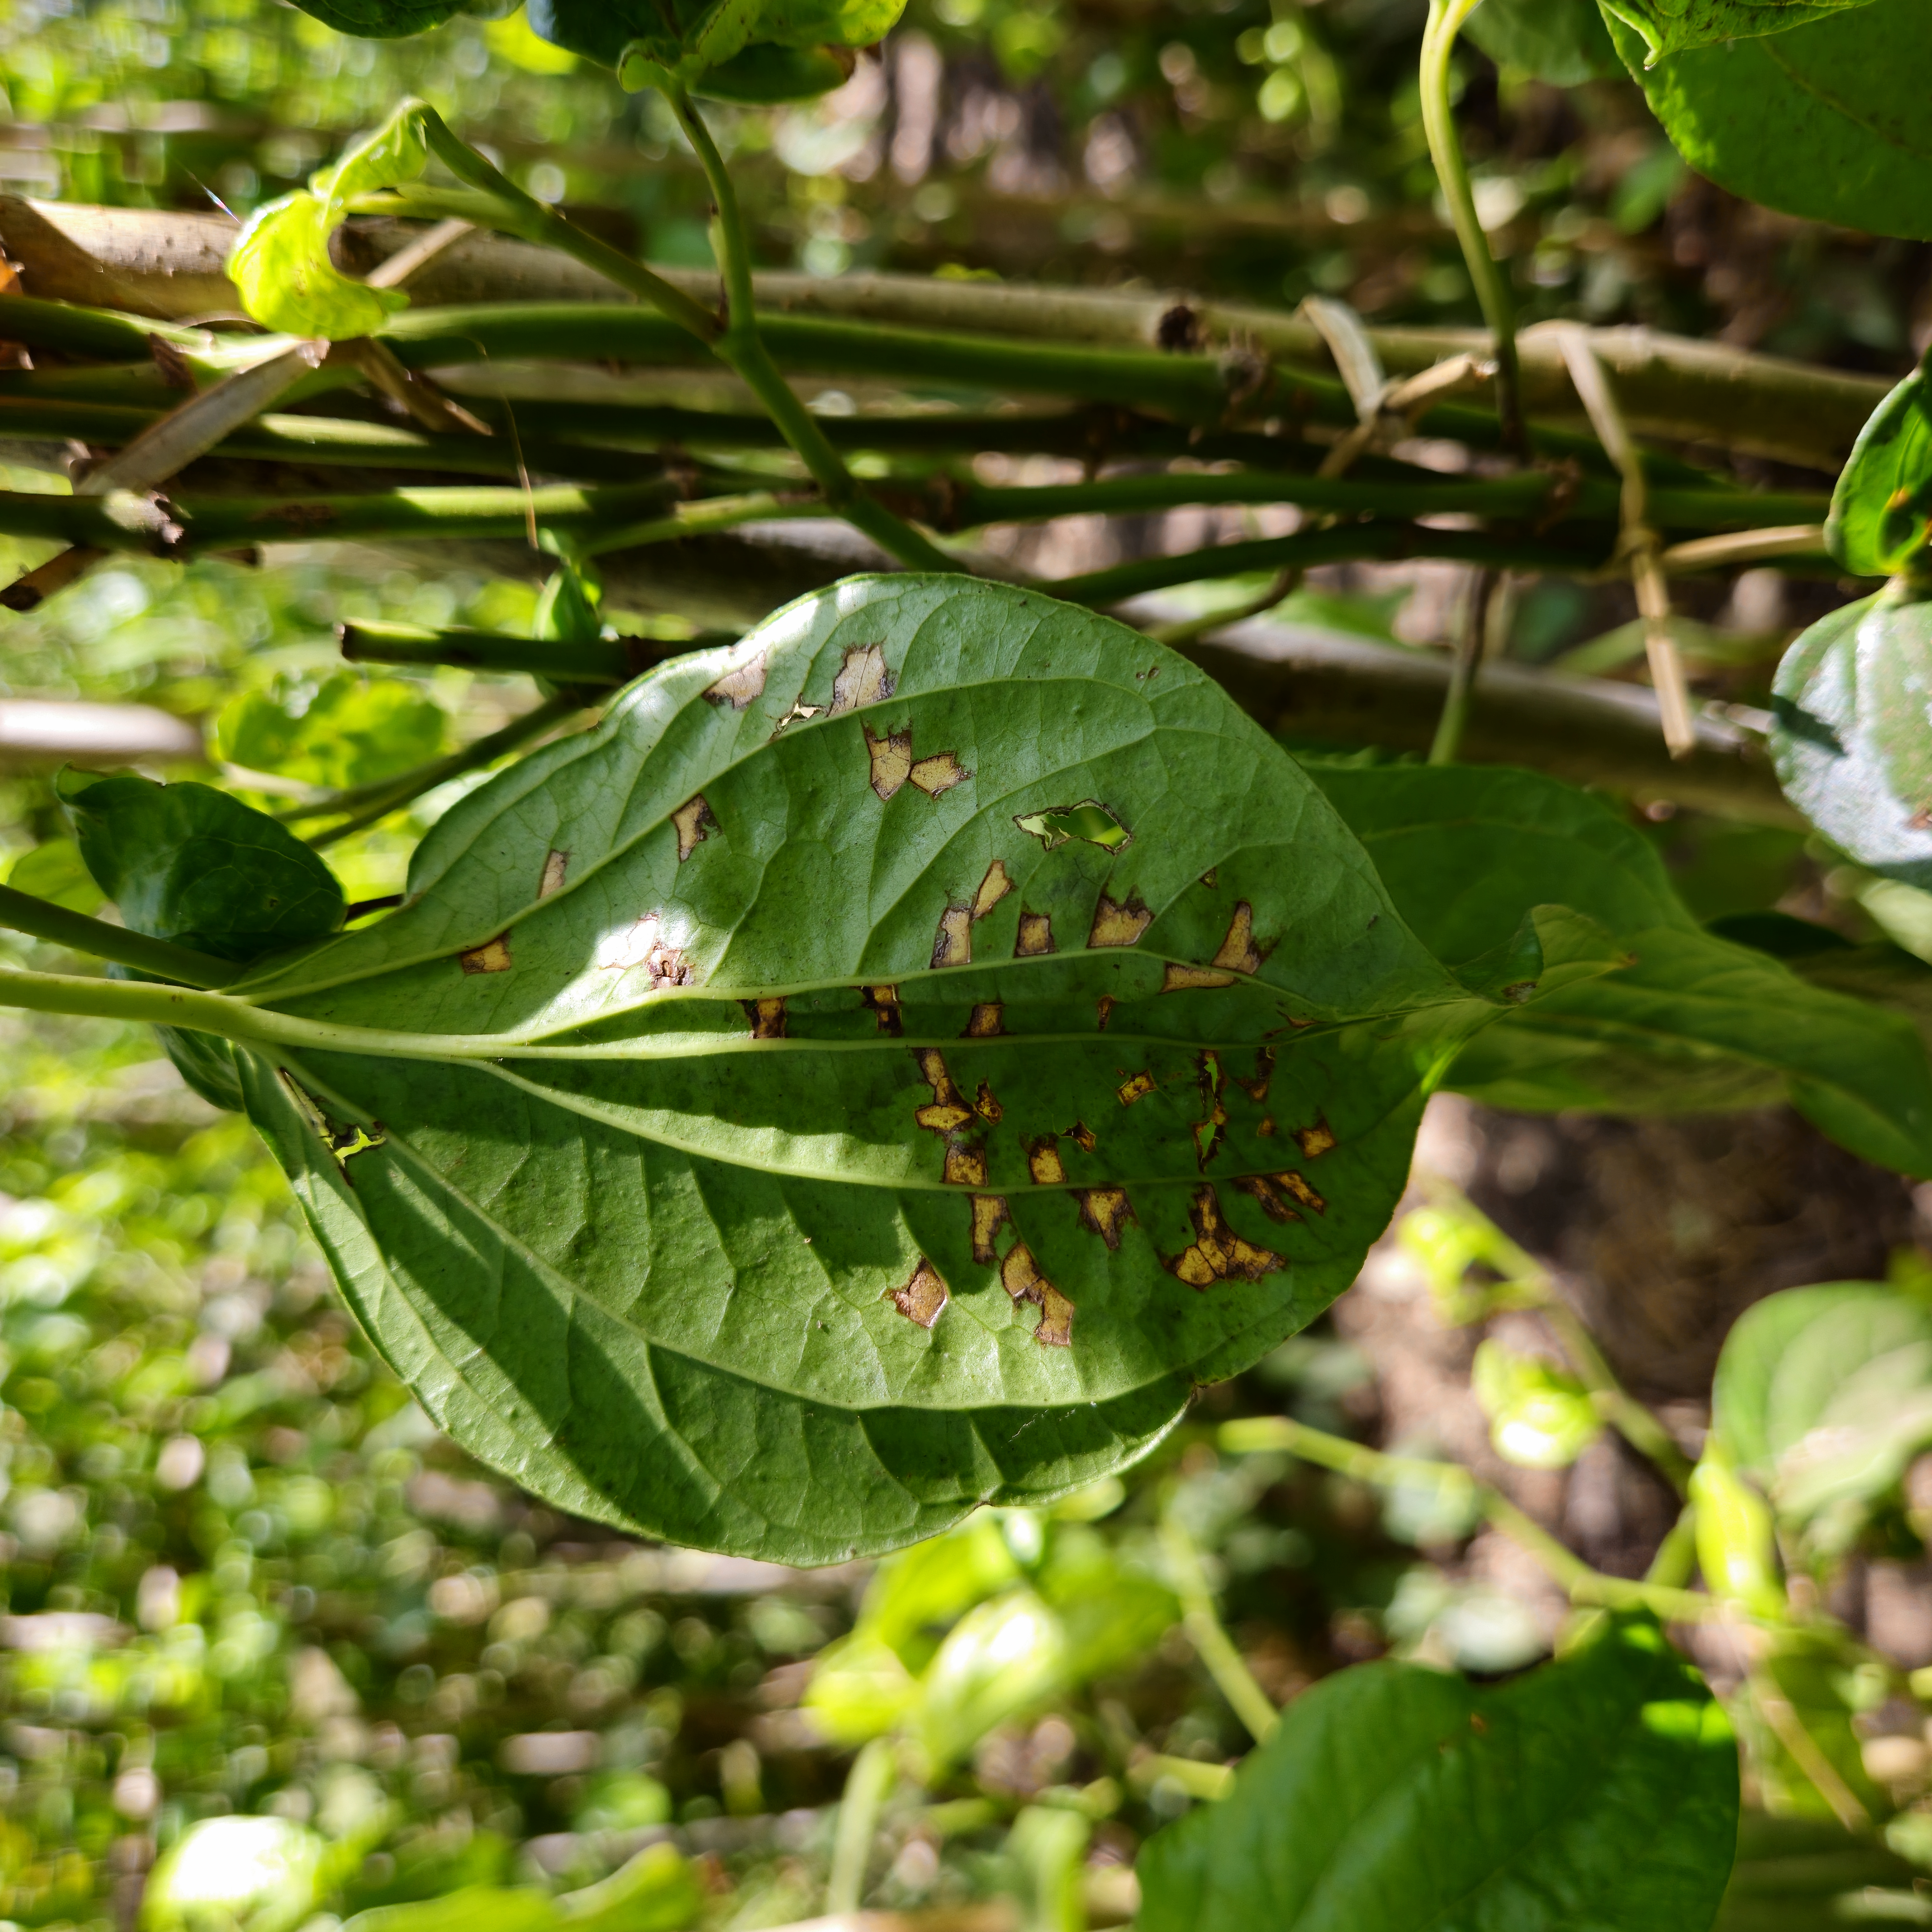
Label: Diseased